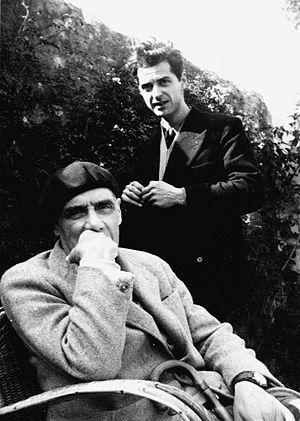
Jean Vincent de Crozals et Henri Laurens (à gauche)
Henri Laurens, né le 18 février 1885 à Paris où il est mort le 5 mai 1954, est un sculpteur, peintre et dessinateur cubiste français.
Jean Vincent de Crozals, né le 8 août 1922 à Toulouse et mort le 9 août 2009 à Antibes, est un sculpteur et peintre français.